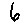
Label: 6